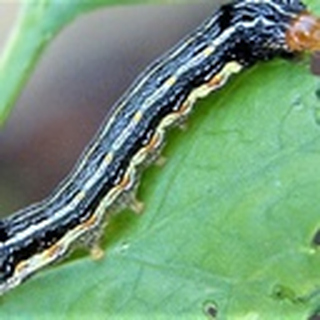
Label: cotton_army_worm